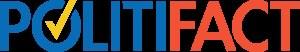
La vérification des faits est une technique consistant d'une part à vérifier en temps instantané la véracité des faits et l'exactitude des chiffres présentés dans les médias par des personnalités politiques et des experts, d'autre part à évaluer le niveau d'objectivité des médias eux-mêmes dans leur traitement de l'information. Cette notion est apparue aux États-Unis dans les années 1990 sous l'appellation de fact checking ou fact-checking.